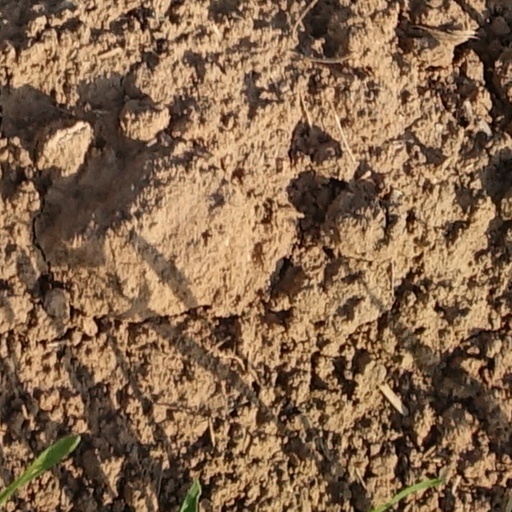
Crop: wheat